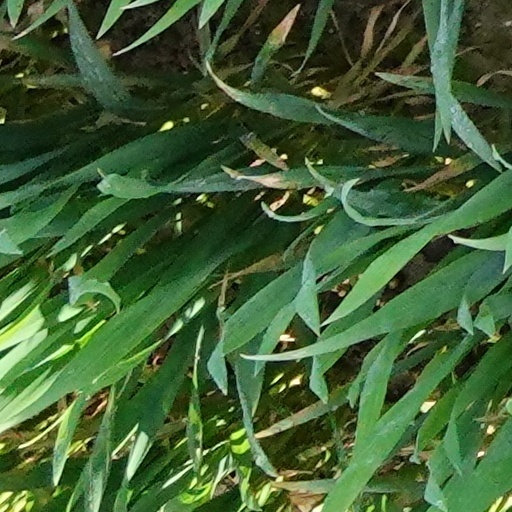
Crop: wheat